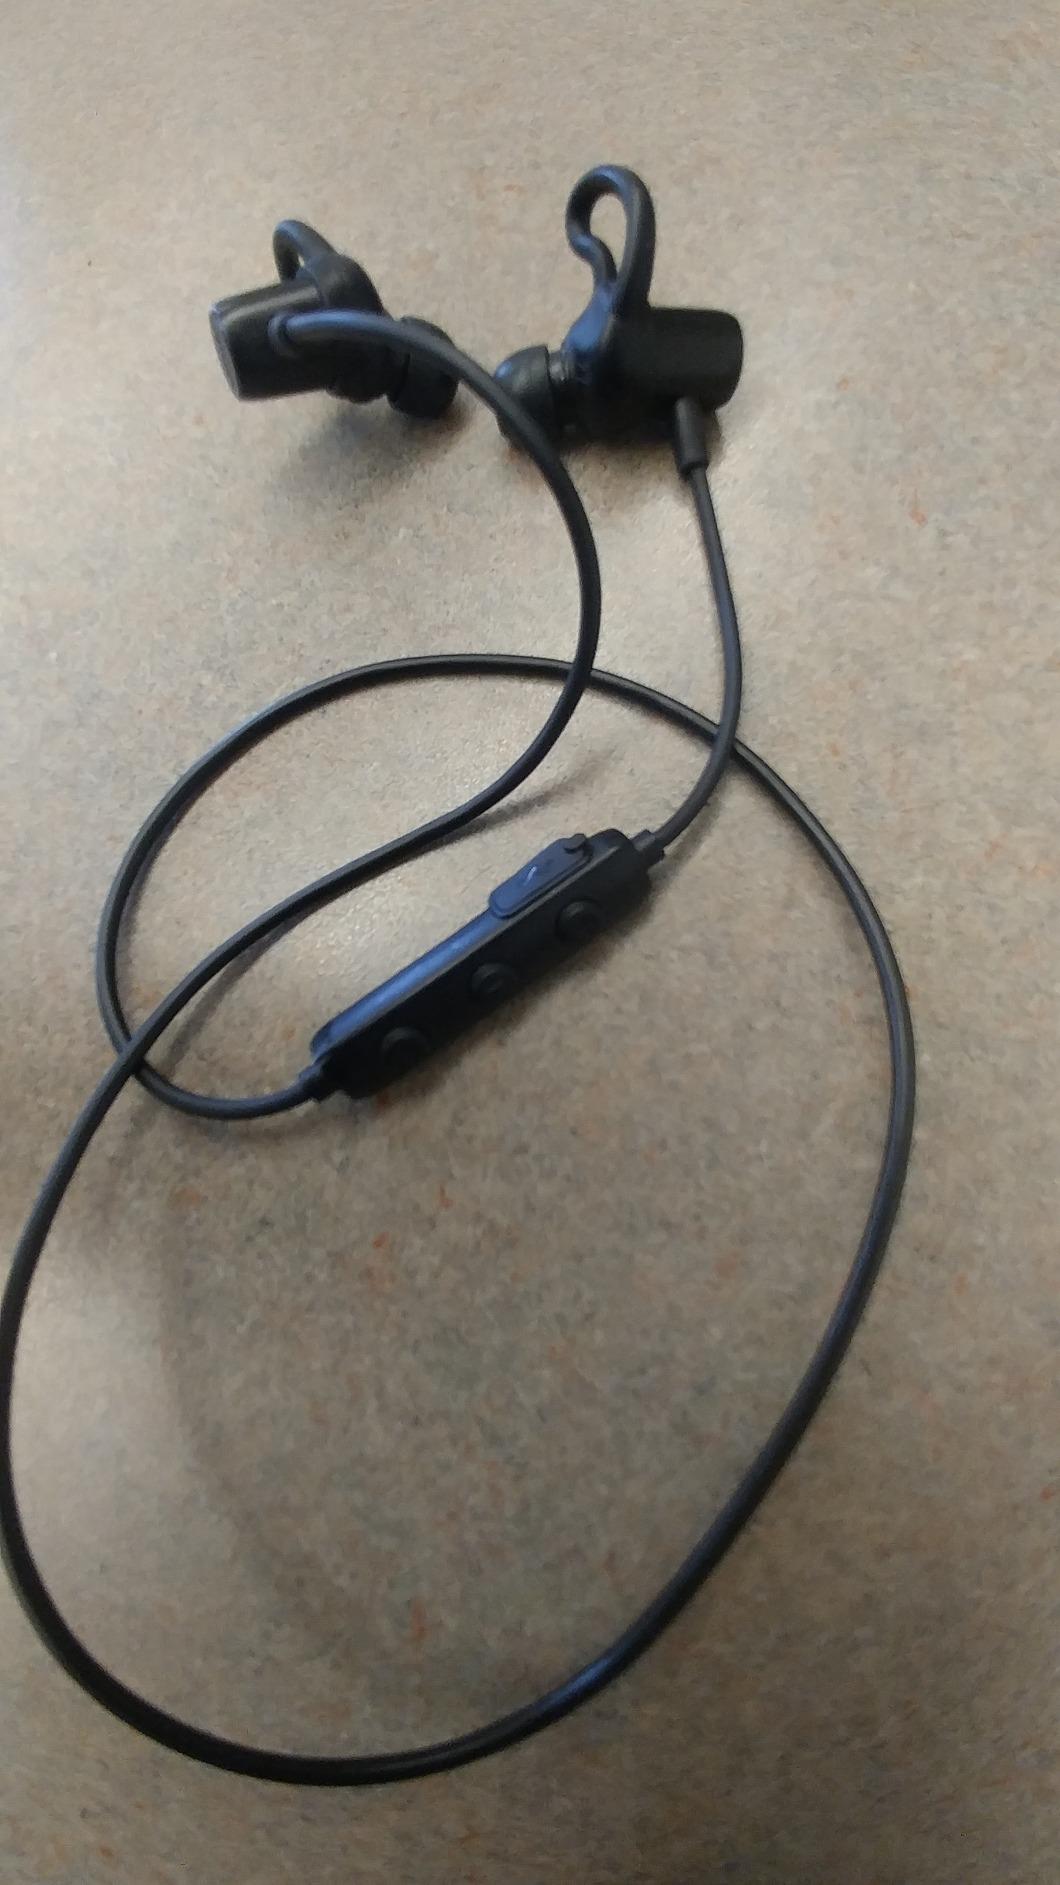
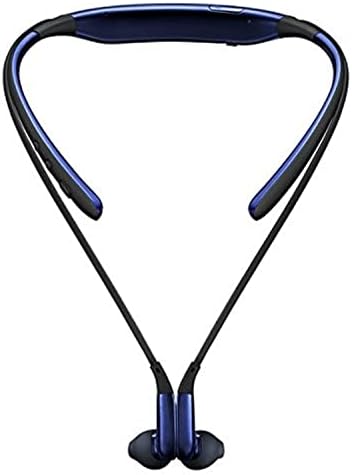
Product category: headphones
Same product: no